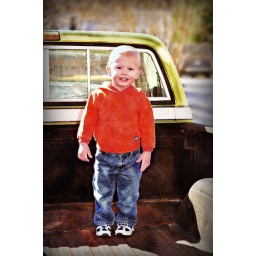
benson in the green truck